RH (company)

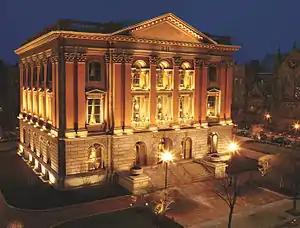
Restoration Hardware location in the former Museum of Natural History building, Boston

In 2001, Gary Friedman joined the company from Williams-Sonoma, Inc. as Chief Executive Officer after being passed over for the CEO position at Williams-Sonoma by Howard Lester. Restoration Hardware's sales were waning and the company was seeking additional capital. In 2005, Gordon left the company in order to take over as CEO of Robert Redford's Sundance Catalog Company. In 2007, Sears Holdings Corporation purchased 13.7% of the share of Restoration Hardware, prompting speculation that Sears might attempt a full takeover. After the United States housing bubble burst, the company was slated to close two stores in 2008, including the original store located in Old Town Eureka, and open one in Canada. In June 2008, the company completed the transaction without Sears Holding, but instead with Catterton Partners.